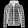
Label: Coat